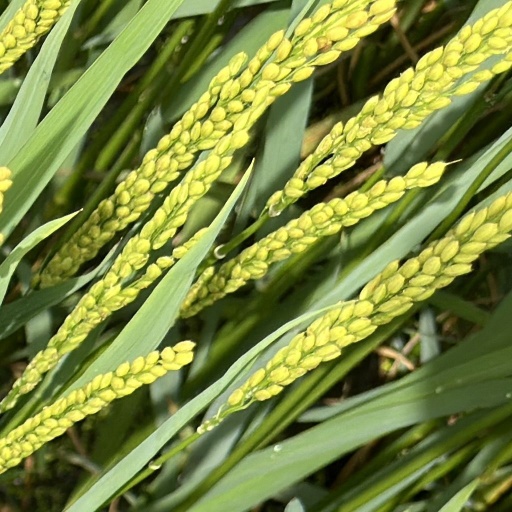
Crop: rice